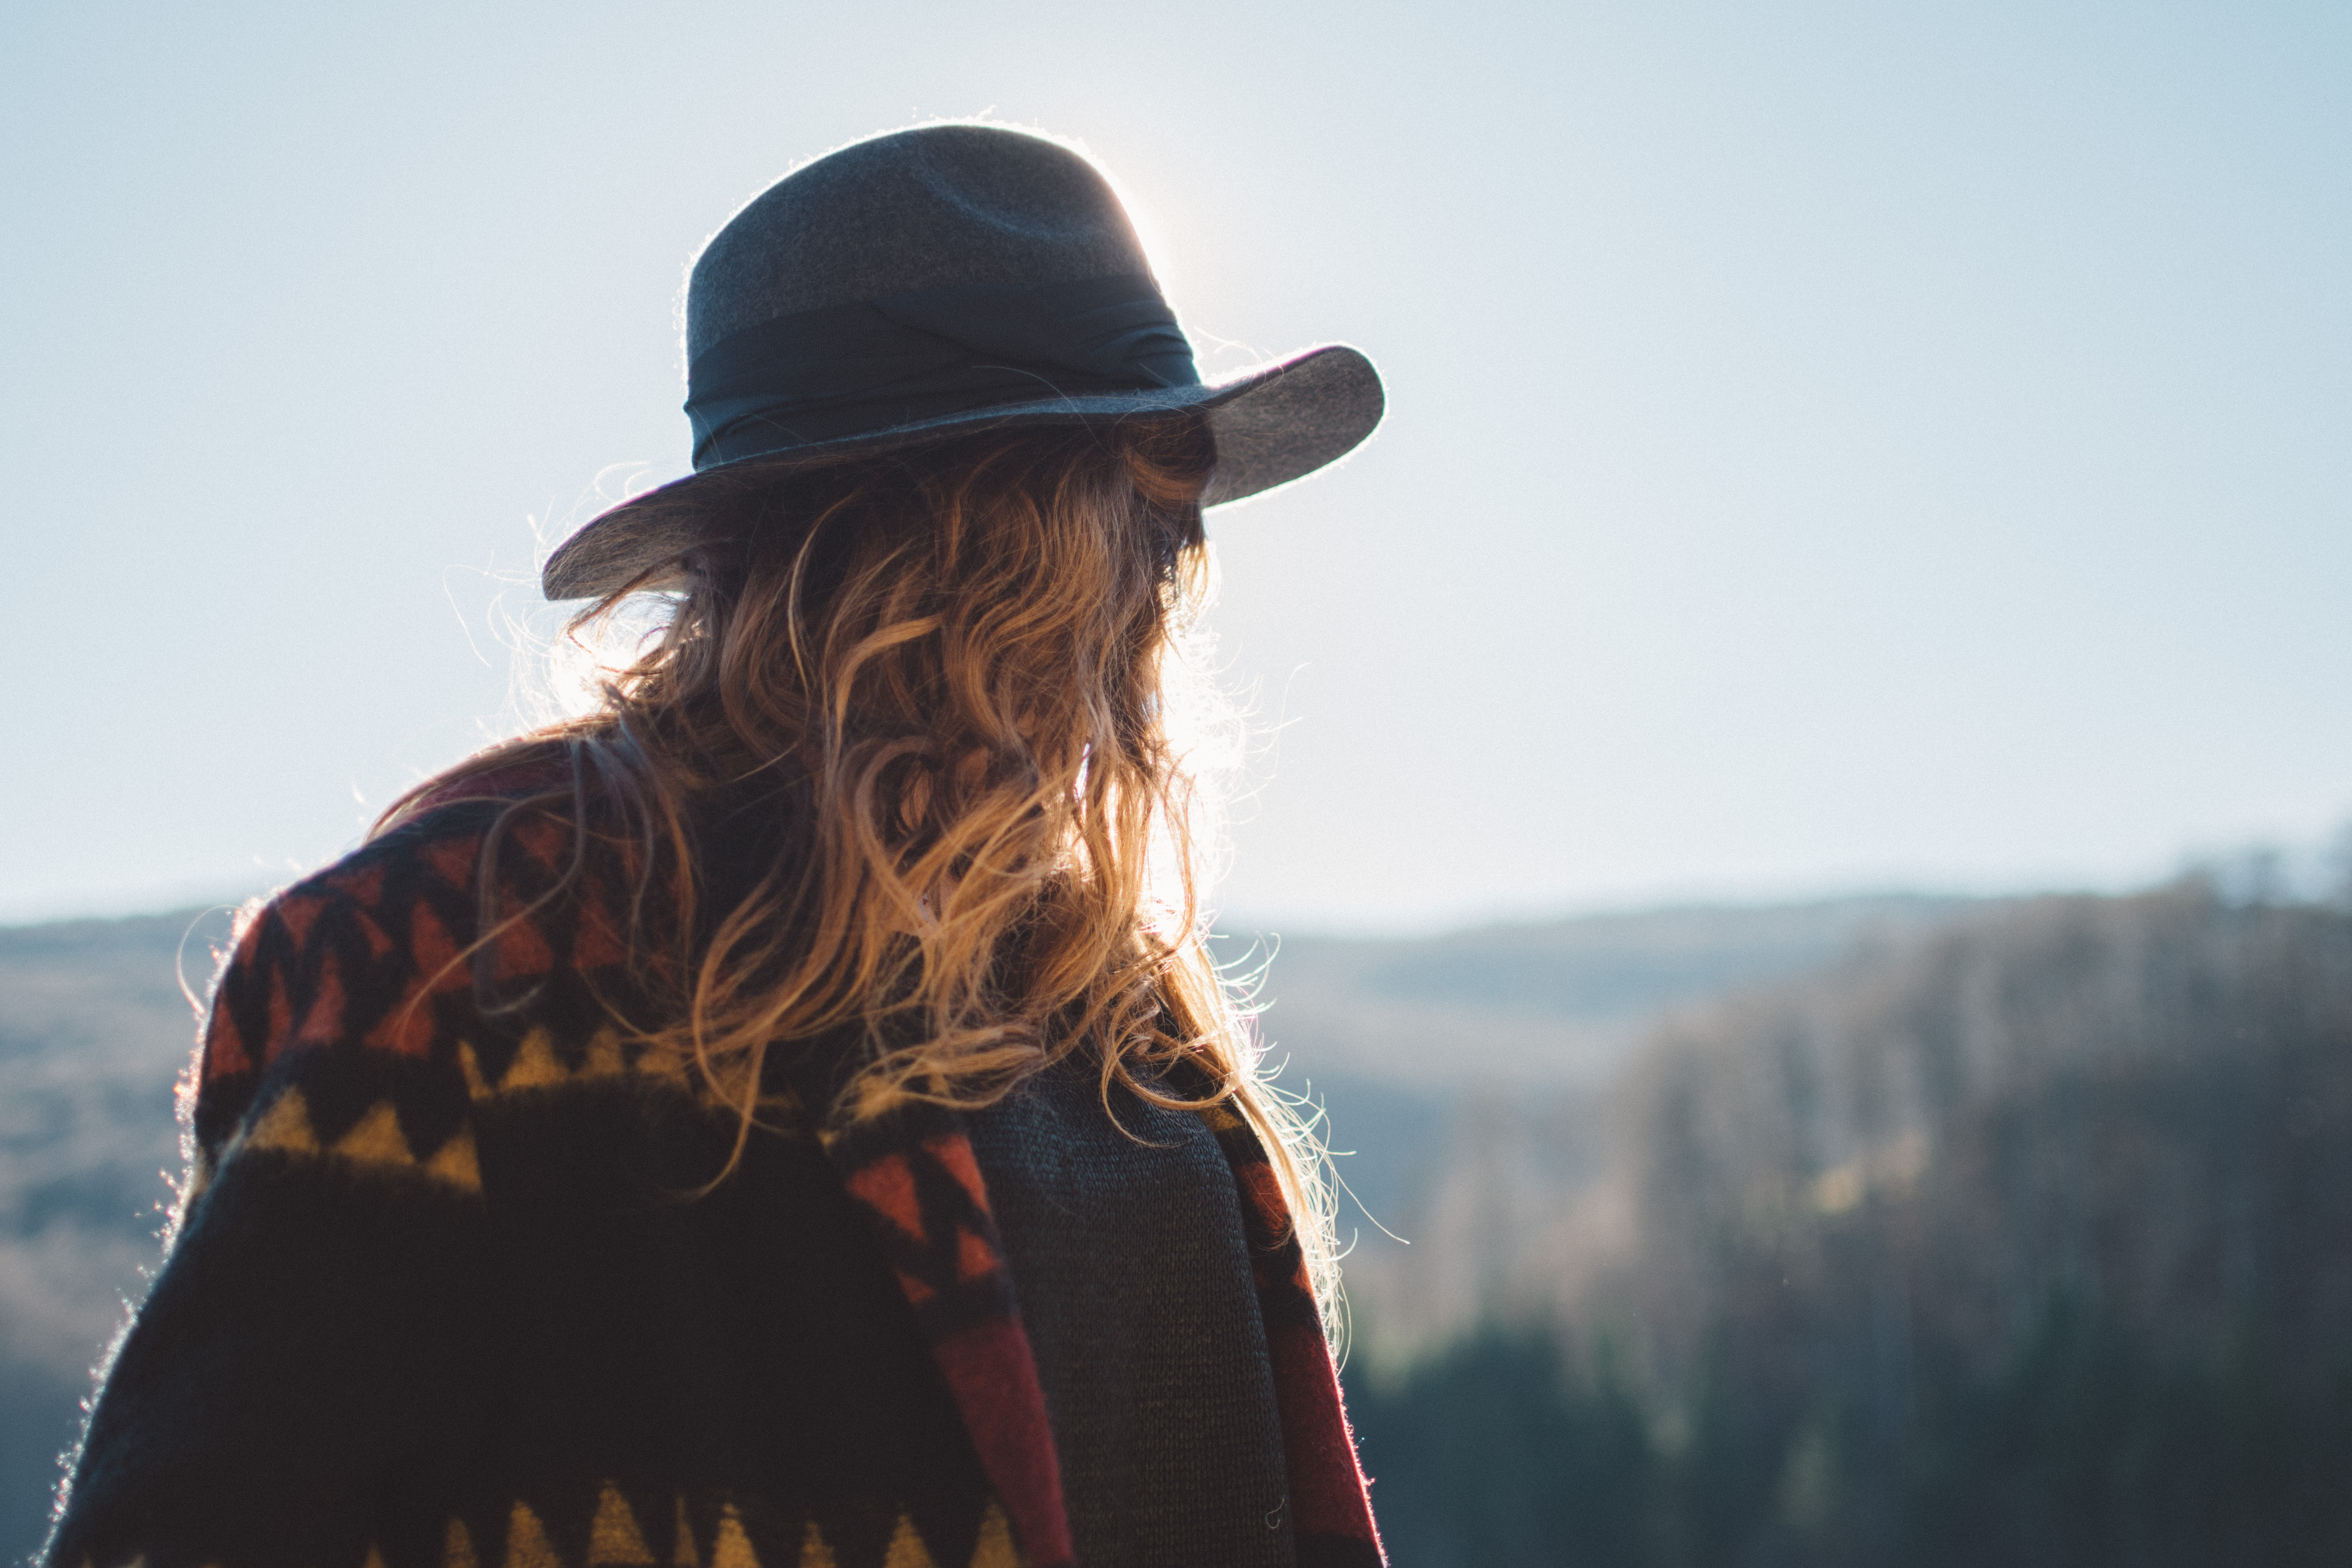
winter, woman, female, spring, hat, blue, clothing, lady, blonde, season, cap, beauty